Jacques Abeille

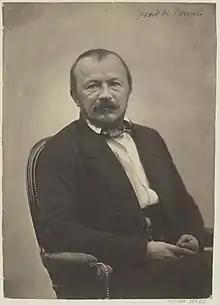
Gérard de Nerval photographed by Félix Nadar

Abeille describes various influences, the most prominent being that of Gérard de Nerval, to whom "Le Veilleur du jour" is dedicated and to whom he is described as "the most intimate friend". Charles Duits, another writer from Surrealism, with whom Abeille had a close relationship and whose conception of writing as dictation is reminiscent of that of Abeille, is also considered a "tutelary power" in the same way as Nerval.